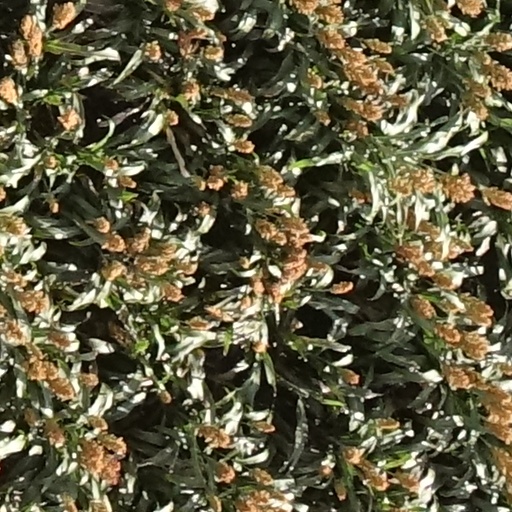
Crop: sorghum